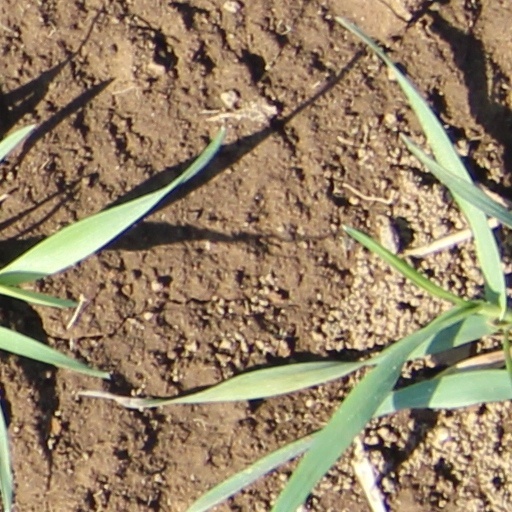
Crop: wheat